Fried chicken

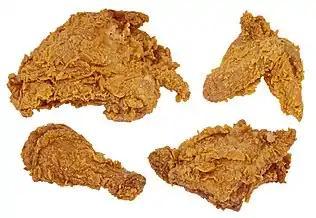
Clockwise from top left: A fried chicken breast, wing, thigh, and leg

Fried chicken, also called Southern fried chicken, is a dish consisting of chicken pieces that have been coated with seasoned flour or batter and pan-fried, deep fried, pressure fried, or air fried. The breading adds a crisp coating or crust to the exterior of the chicken while retaining juices in the meat. Broiler chickens are most commonly used.